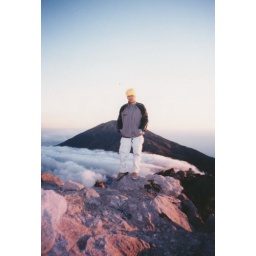
flyin high on the mountain high and higer upon the clouds